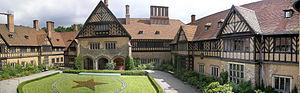
Le château de Cecilienhof est le dernier château prussien construit sous le règne de la maison de Hohenzollern pour servir de résidence au couple princier, Kronprinz Guillaume de Prusse et son épouse la princesse Cécilie de Mecklembourg-Schwerin. Situé à Potsdam à côté de Berlin, près du bord du Jungfernsee, l'ensemble des bâtiments fut édifié entre 1913 et 1917 sur la base des plans de l'architecte Paul Schultze-Naumburg.
Potsdam est une ville d'Allemagne, capitale du Land de Brandebourg située près de Berlin, au bord de la rivière Havel. Elle compte aujourd'hui environ 180000 habitants, et est donc la ville la plus peuplée du Brandebourg.